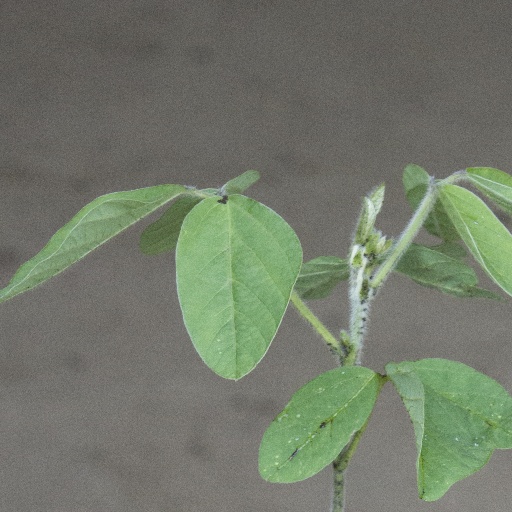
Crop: soybean